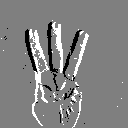
ASL letter: w